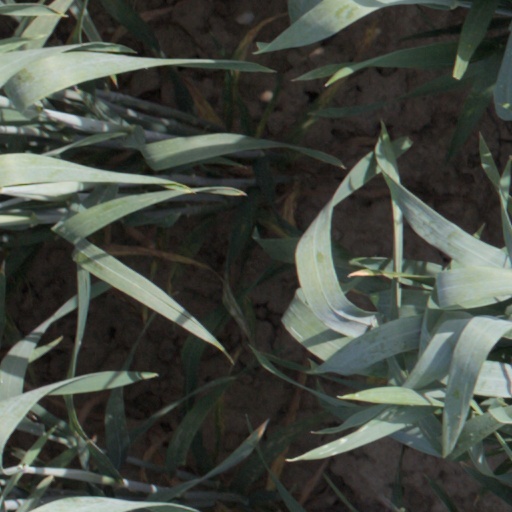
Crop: wheat